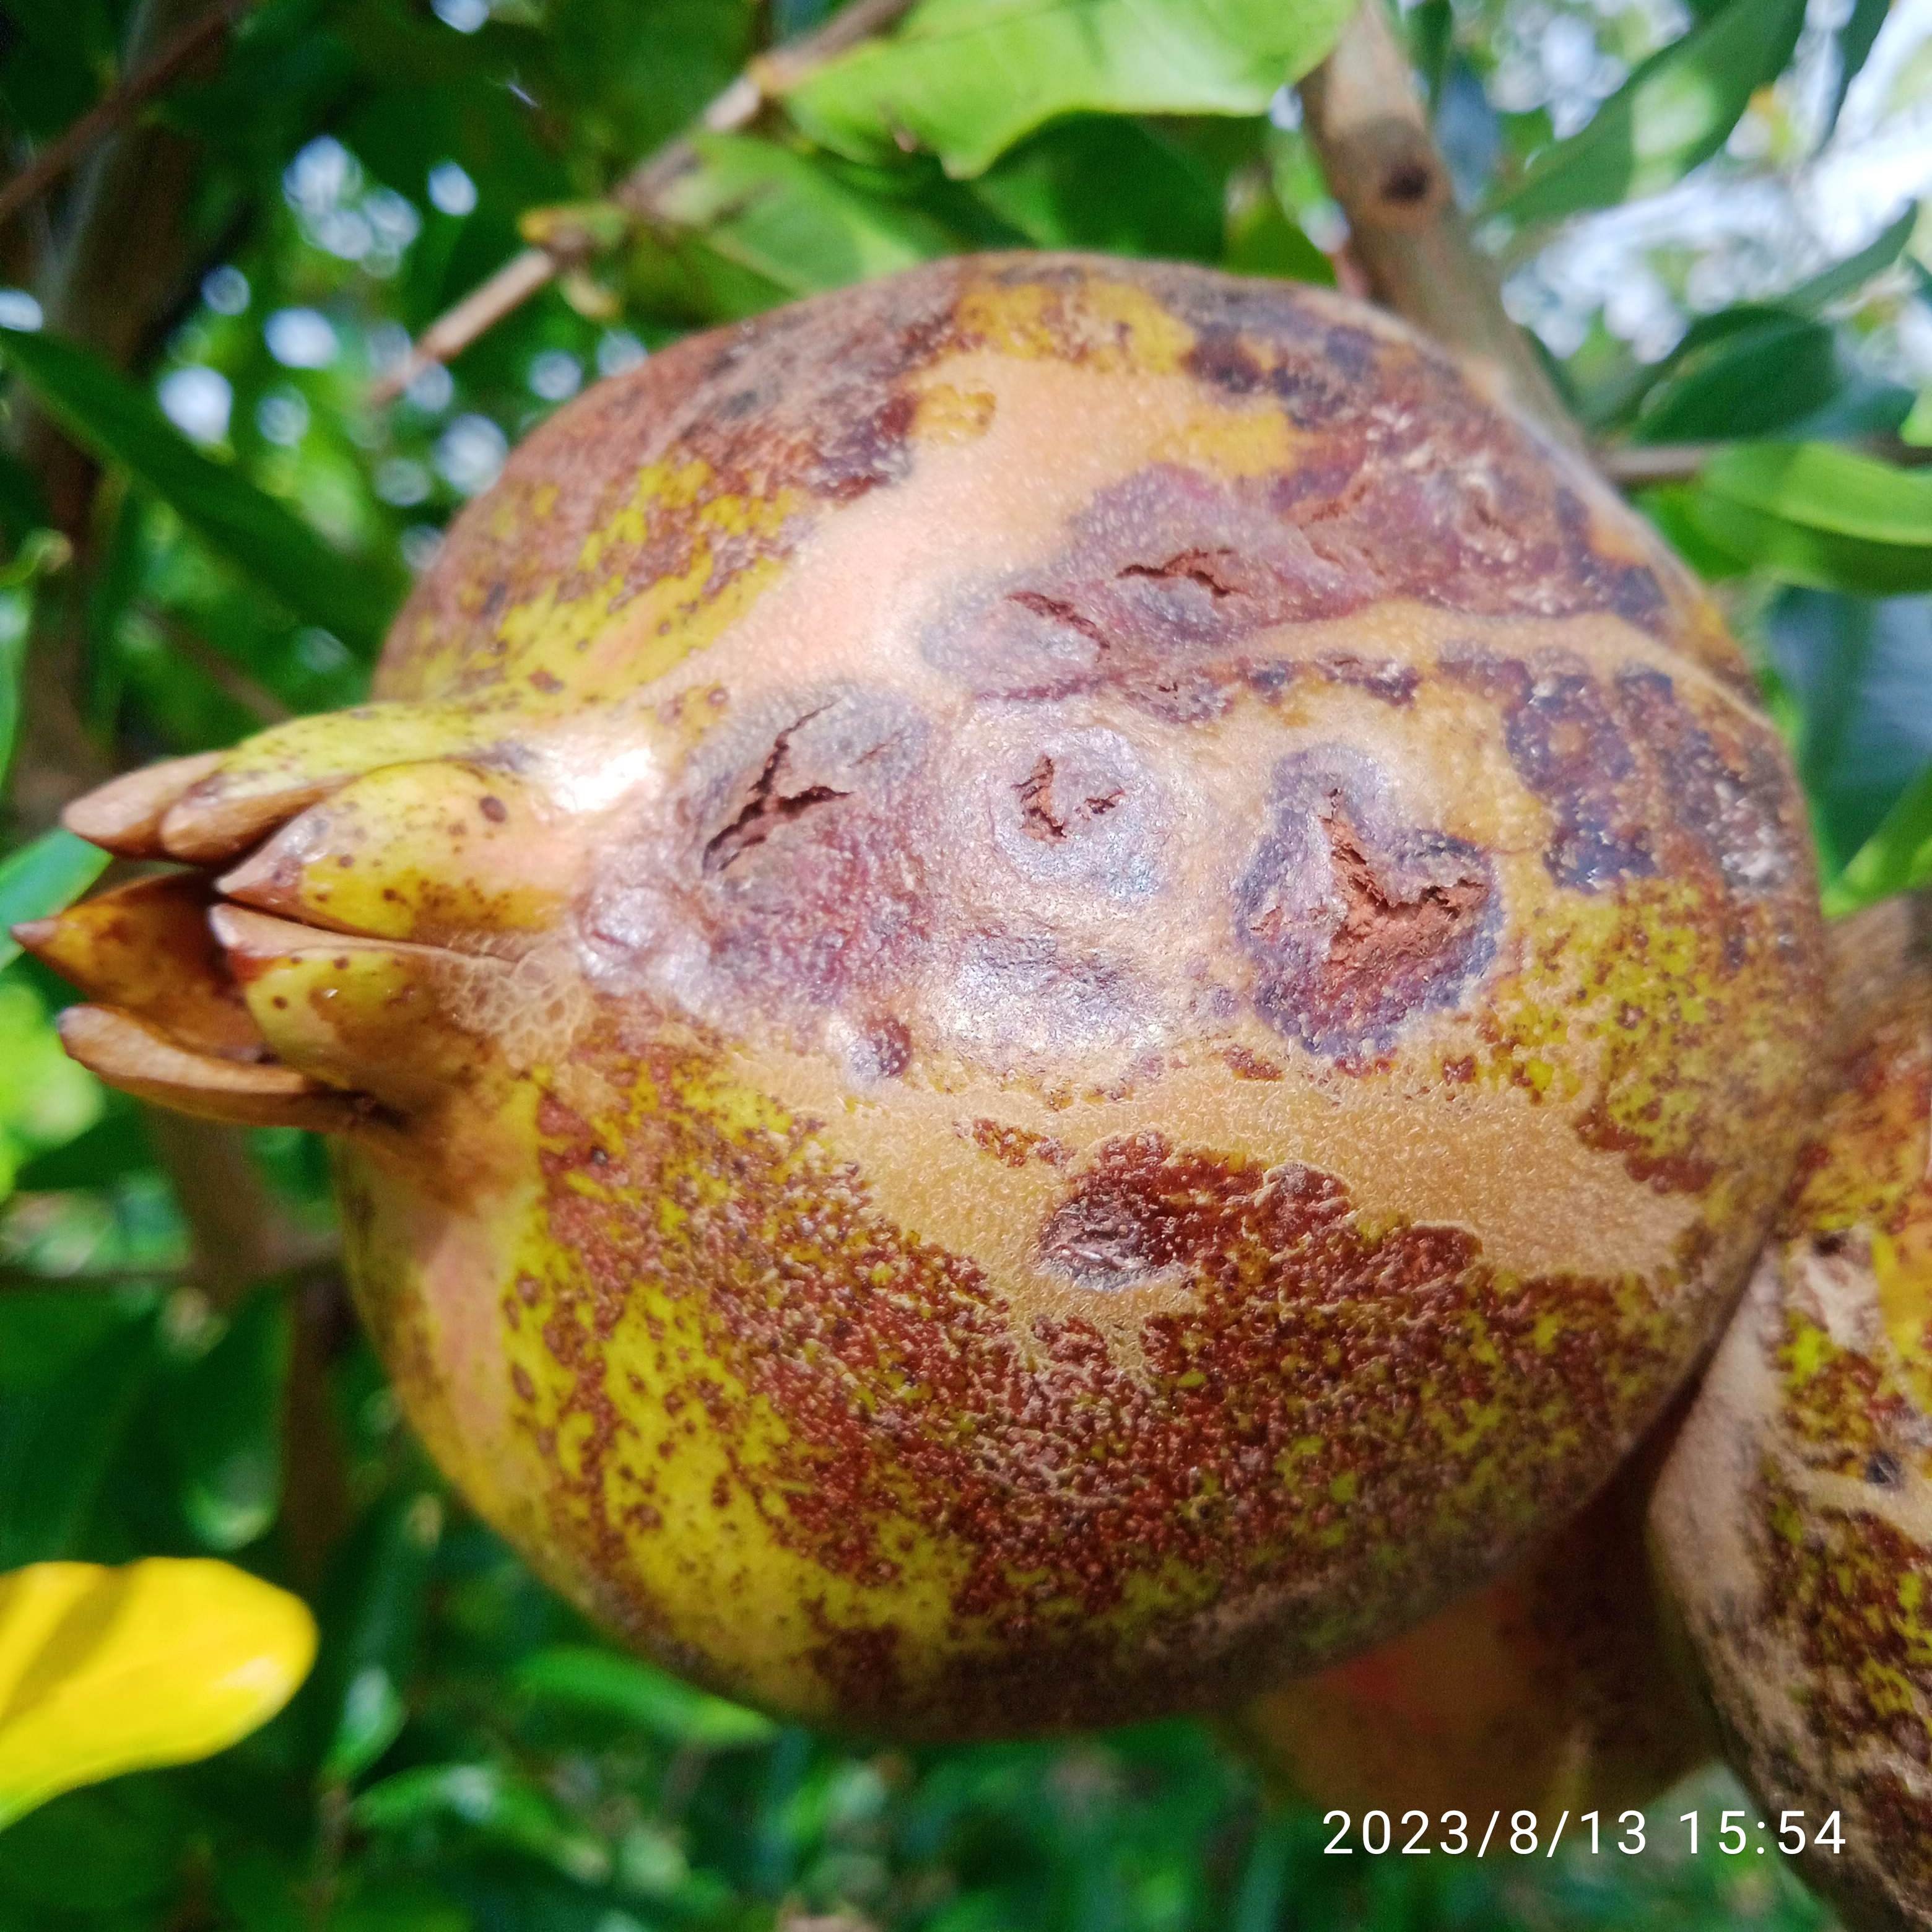
Label: Cercospora